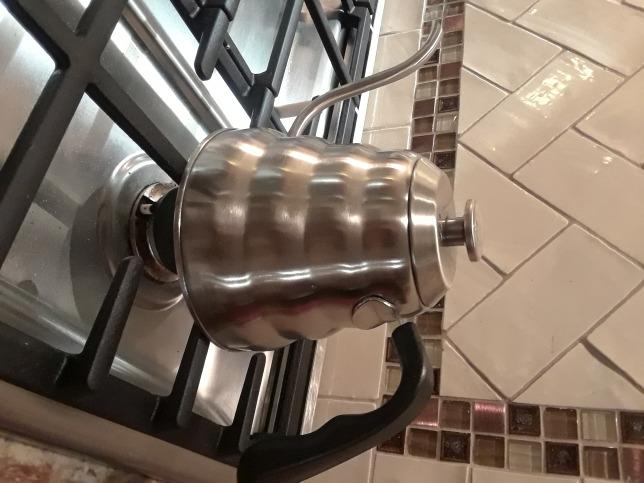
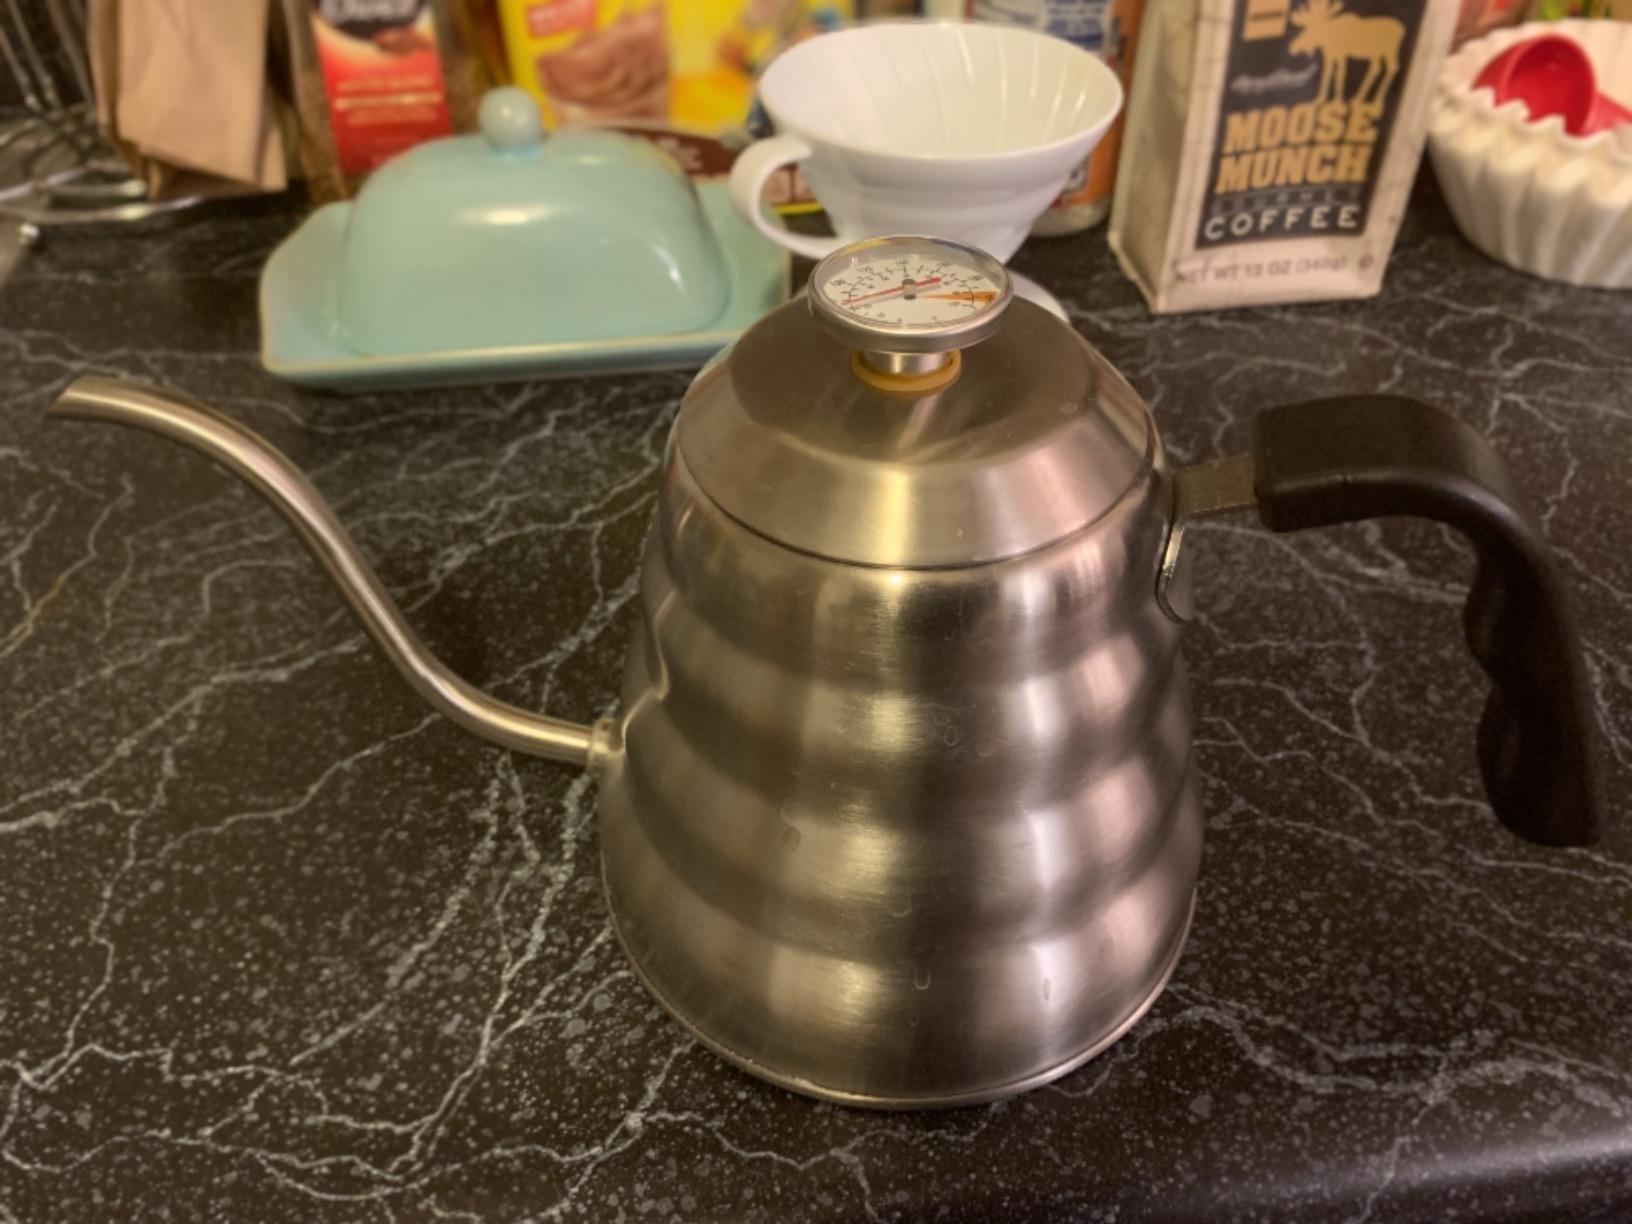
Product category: items_kettle
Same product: yes